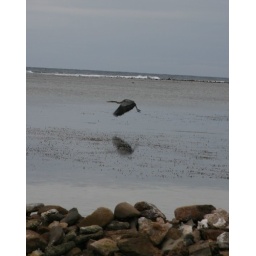
I was walking around this small island and spotted a Blue Heron just standing in the water.